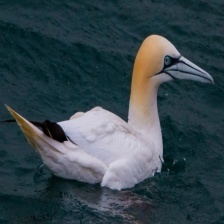
Species: NORTHERN GANNET
Scientific name: MORUS BASSANUS